Paruva Kaalam

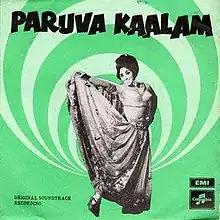
Title card

Paruva Kaalam is a 1974 Indian Tamil-language film, directed by Jos A. N. Fernando, written by A. S. Prakasam, starring Srikanth, Roja Ramani, Kamal Haasan, Nagesh and Prameela. Roja Ramani paired up with Kamal Haasan for the first time. It is a remake of the 1972 Malayalam-language film "Chemparathy".